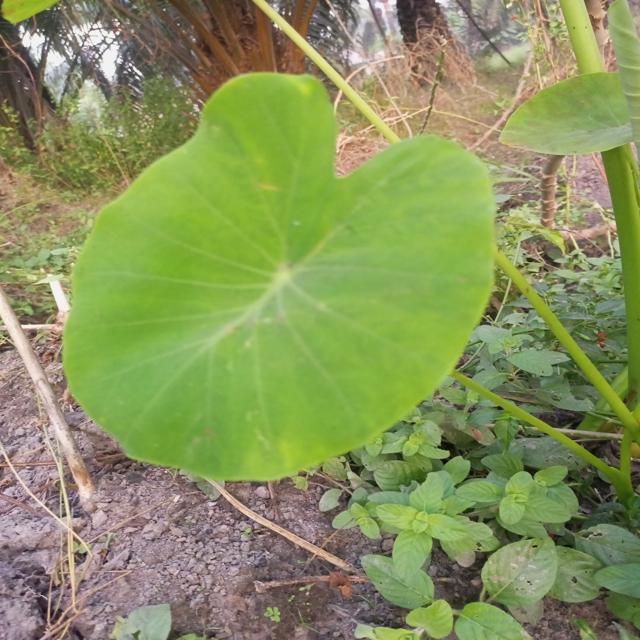
Label: Healthy